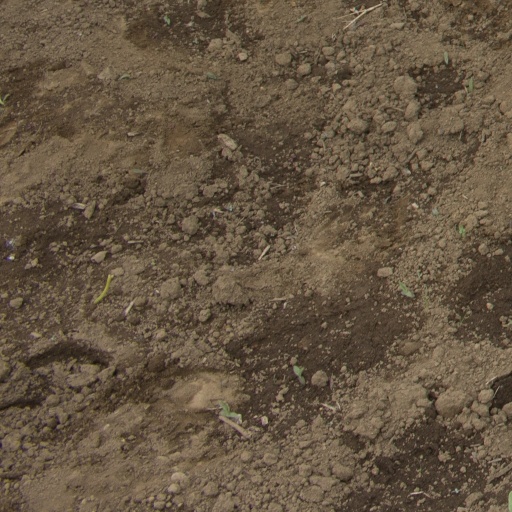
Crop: Jerusalem artichoke